Tatra T.101

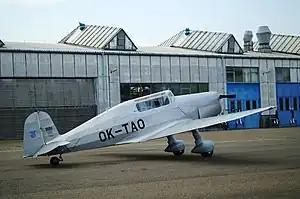
OK-TAO, the 2008 replica aircraft that carries the registration of the original.

The Tatra T.101 is a two-seat monoplane general aviation aircraft that was built in 1937 by Ringhoffer-Tatra. Only one aircraft was built, but it set several records in the hands of Jan Ambruš. In 2008 a replica aircraft was constructed by brothers Ivo and Jiří Sklenář. It first flew in October 2009.